USM Alger in African football

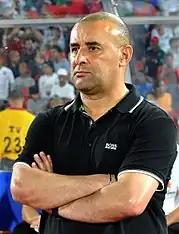
Abdelhak Benchikha leads USM Alger to win the first continental title by winning the 2022–23 CAF Confederation Cup.

On March 3, 2020, after the end of the era of the previous owner Ali Haddad, it was announced that Groupe SERPORT had bought the majority of the club’s shares. Despite the difficult start and the many changes in management and coaches, in the 2022–23 season, With the elimination from the Algerian Cup and the big difference with the Ligue 1 leaders, winning the 2022–23 CAF Confederation Cup became a goal for the team, as stated by chairman of the Board of Directors Sid Ahmed Arab. Before the start of the group stage, Boualem Charef was sacked and replaced with Abdelhak Benchikha who had great experience in Africa. In the quarter-finals in the first leg match against AS FAR, USMA achieved victory with two goals scored by defenders Saâdi Radouani and Zineddine Belaïd. In the return match and after a wonderful reception from the Moroccan team, the beginning of the match was not good as it conceded a goal in the first ten minutes, two minutes after that Radouani equalized the score, in the second half and in the first quarter AS FAR scored the second goal, but substitute Khaled Bousseliou equalized the score in the 78th minute which facilitated USM Alger's mission to qualify for the semi-finals.